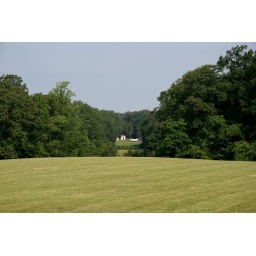
This is a VERY large grass field out in front of the mansion. Called th Bowling, I think.